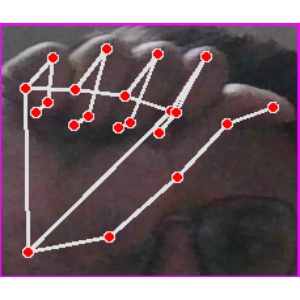
अक्षर: छ